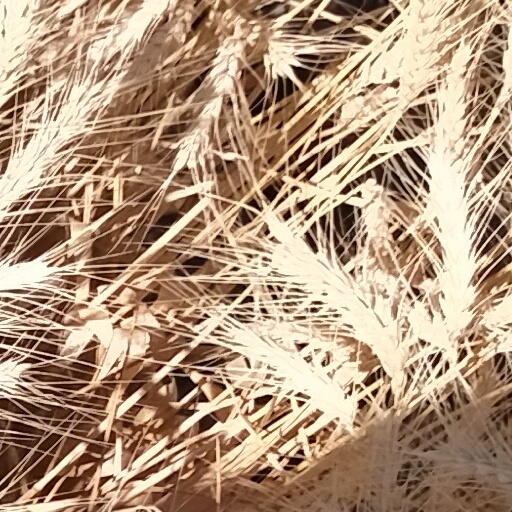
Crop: wheat